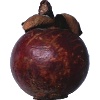
Label: Mangostan 1